Georgina Spelvin

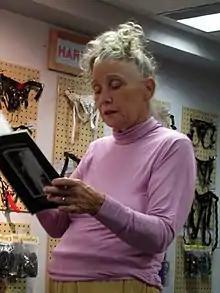
Spelvin in 2008

Shelley Bob Graham (born March 1, 1936), known professionally as Georgina Spelvin, is an American former actress and pornographic performer, best known as the star of the classic 1973 pornographic film "The Devil in Miss Jones", released during the Golden Age of Porn (1969–1984).